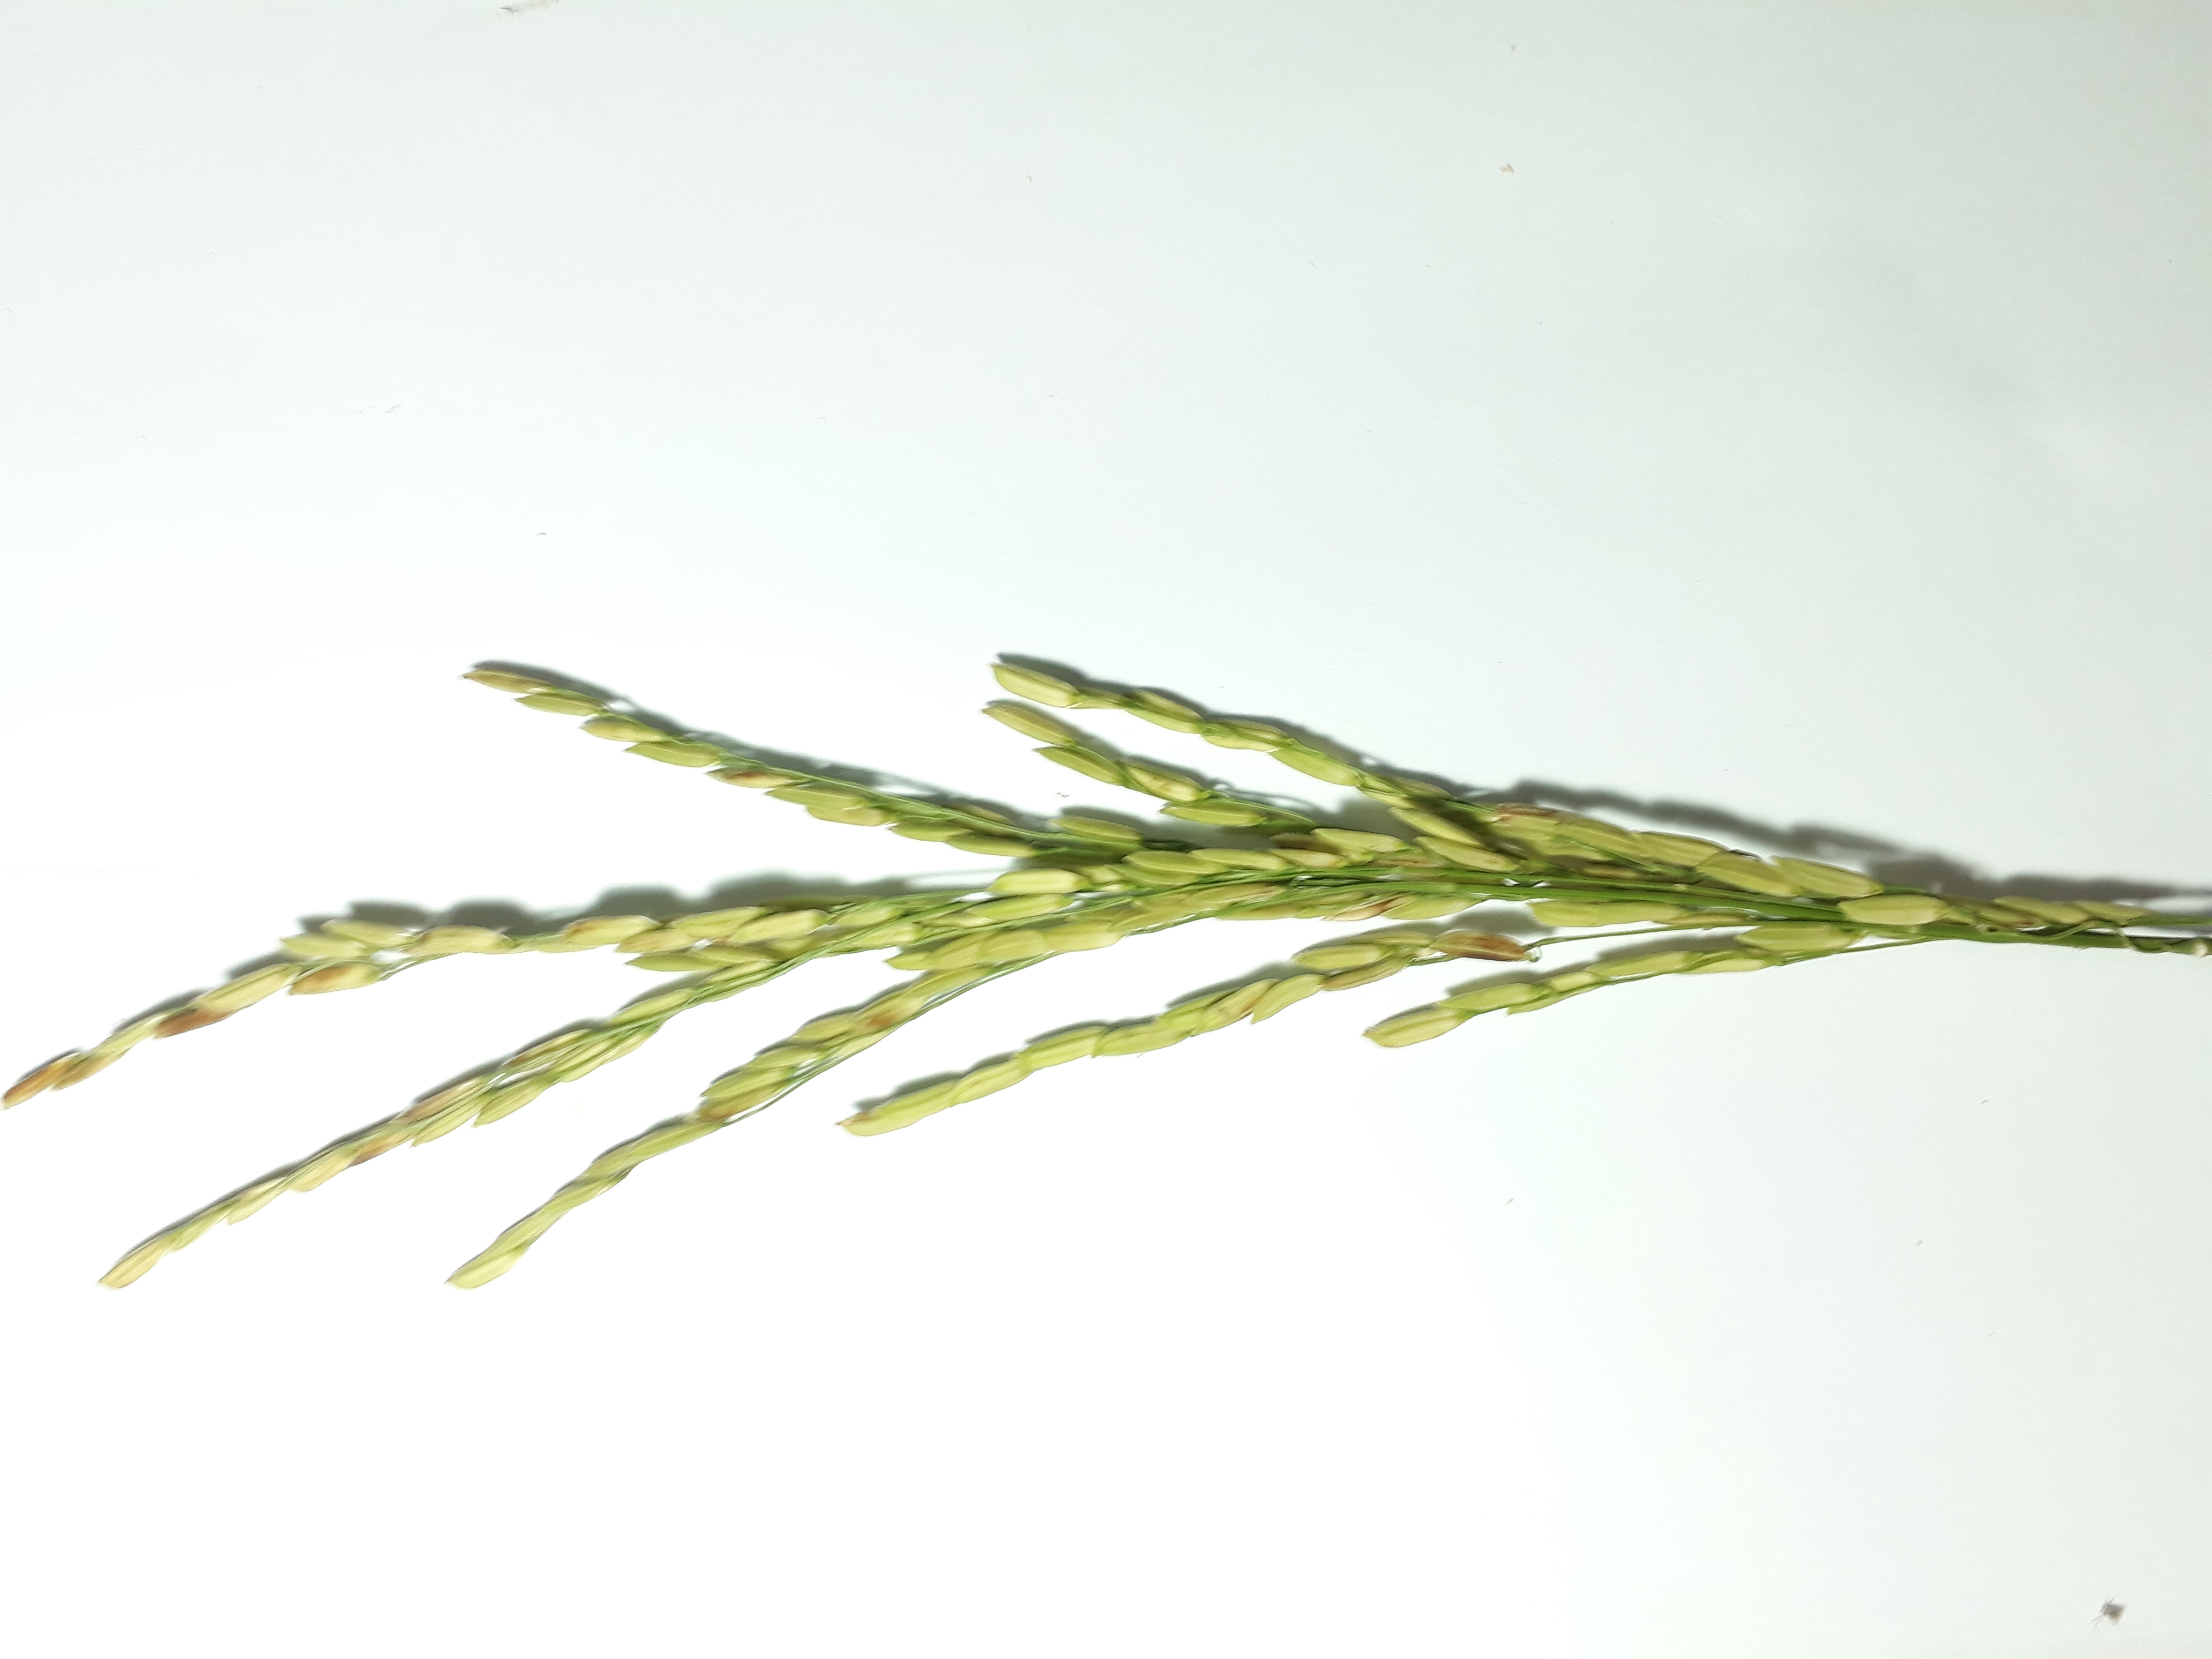
Label: Mild